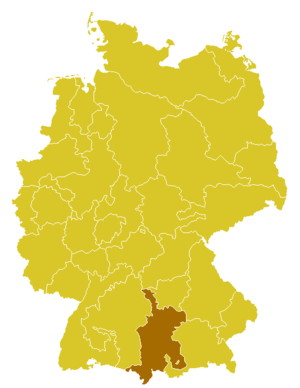
Le diocèse d'Augsbourg est une église particulière de l'Église catholique en Bavière. Son siège est la cathédrale Notre-Dame d'Augsbourg. Érigé au VIᵉ siècle, il est un des diocèses historiques de la Souabe. Depuis 1818, il comprend la Souabe bavaroise et est suffragant de l'archidiocèse de Munich et Freising.